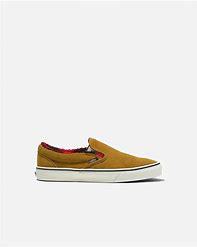
Brand: Vans
Model: 100